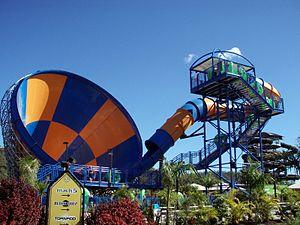
Wet 'n Wild ou Wet'n'Wild est le nom de plusieurs parcs aquatiques de différents propriétaires :